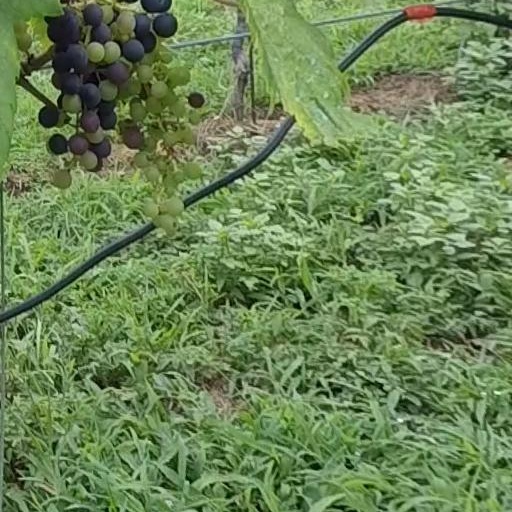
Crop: grape